Eschborn Airfield

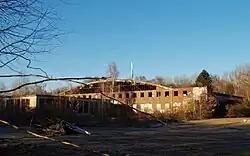
Decaying Hangar Aviator Horst German Luftwaffe in Eschborn

Eschborn Airfield (Fliegerhorst Eschborn) is an abandoned military airfield in Germany located approximately 10 km northwest of Frankfurt am Main (Hessen) and 435 km southwest of Berlin.